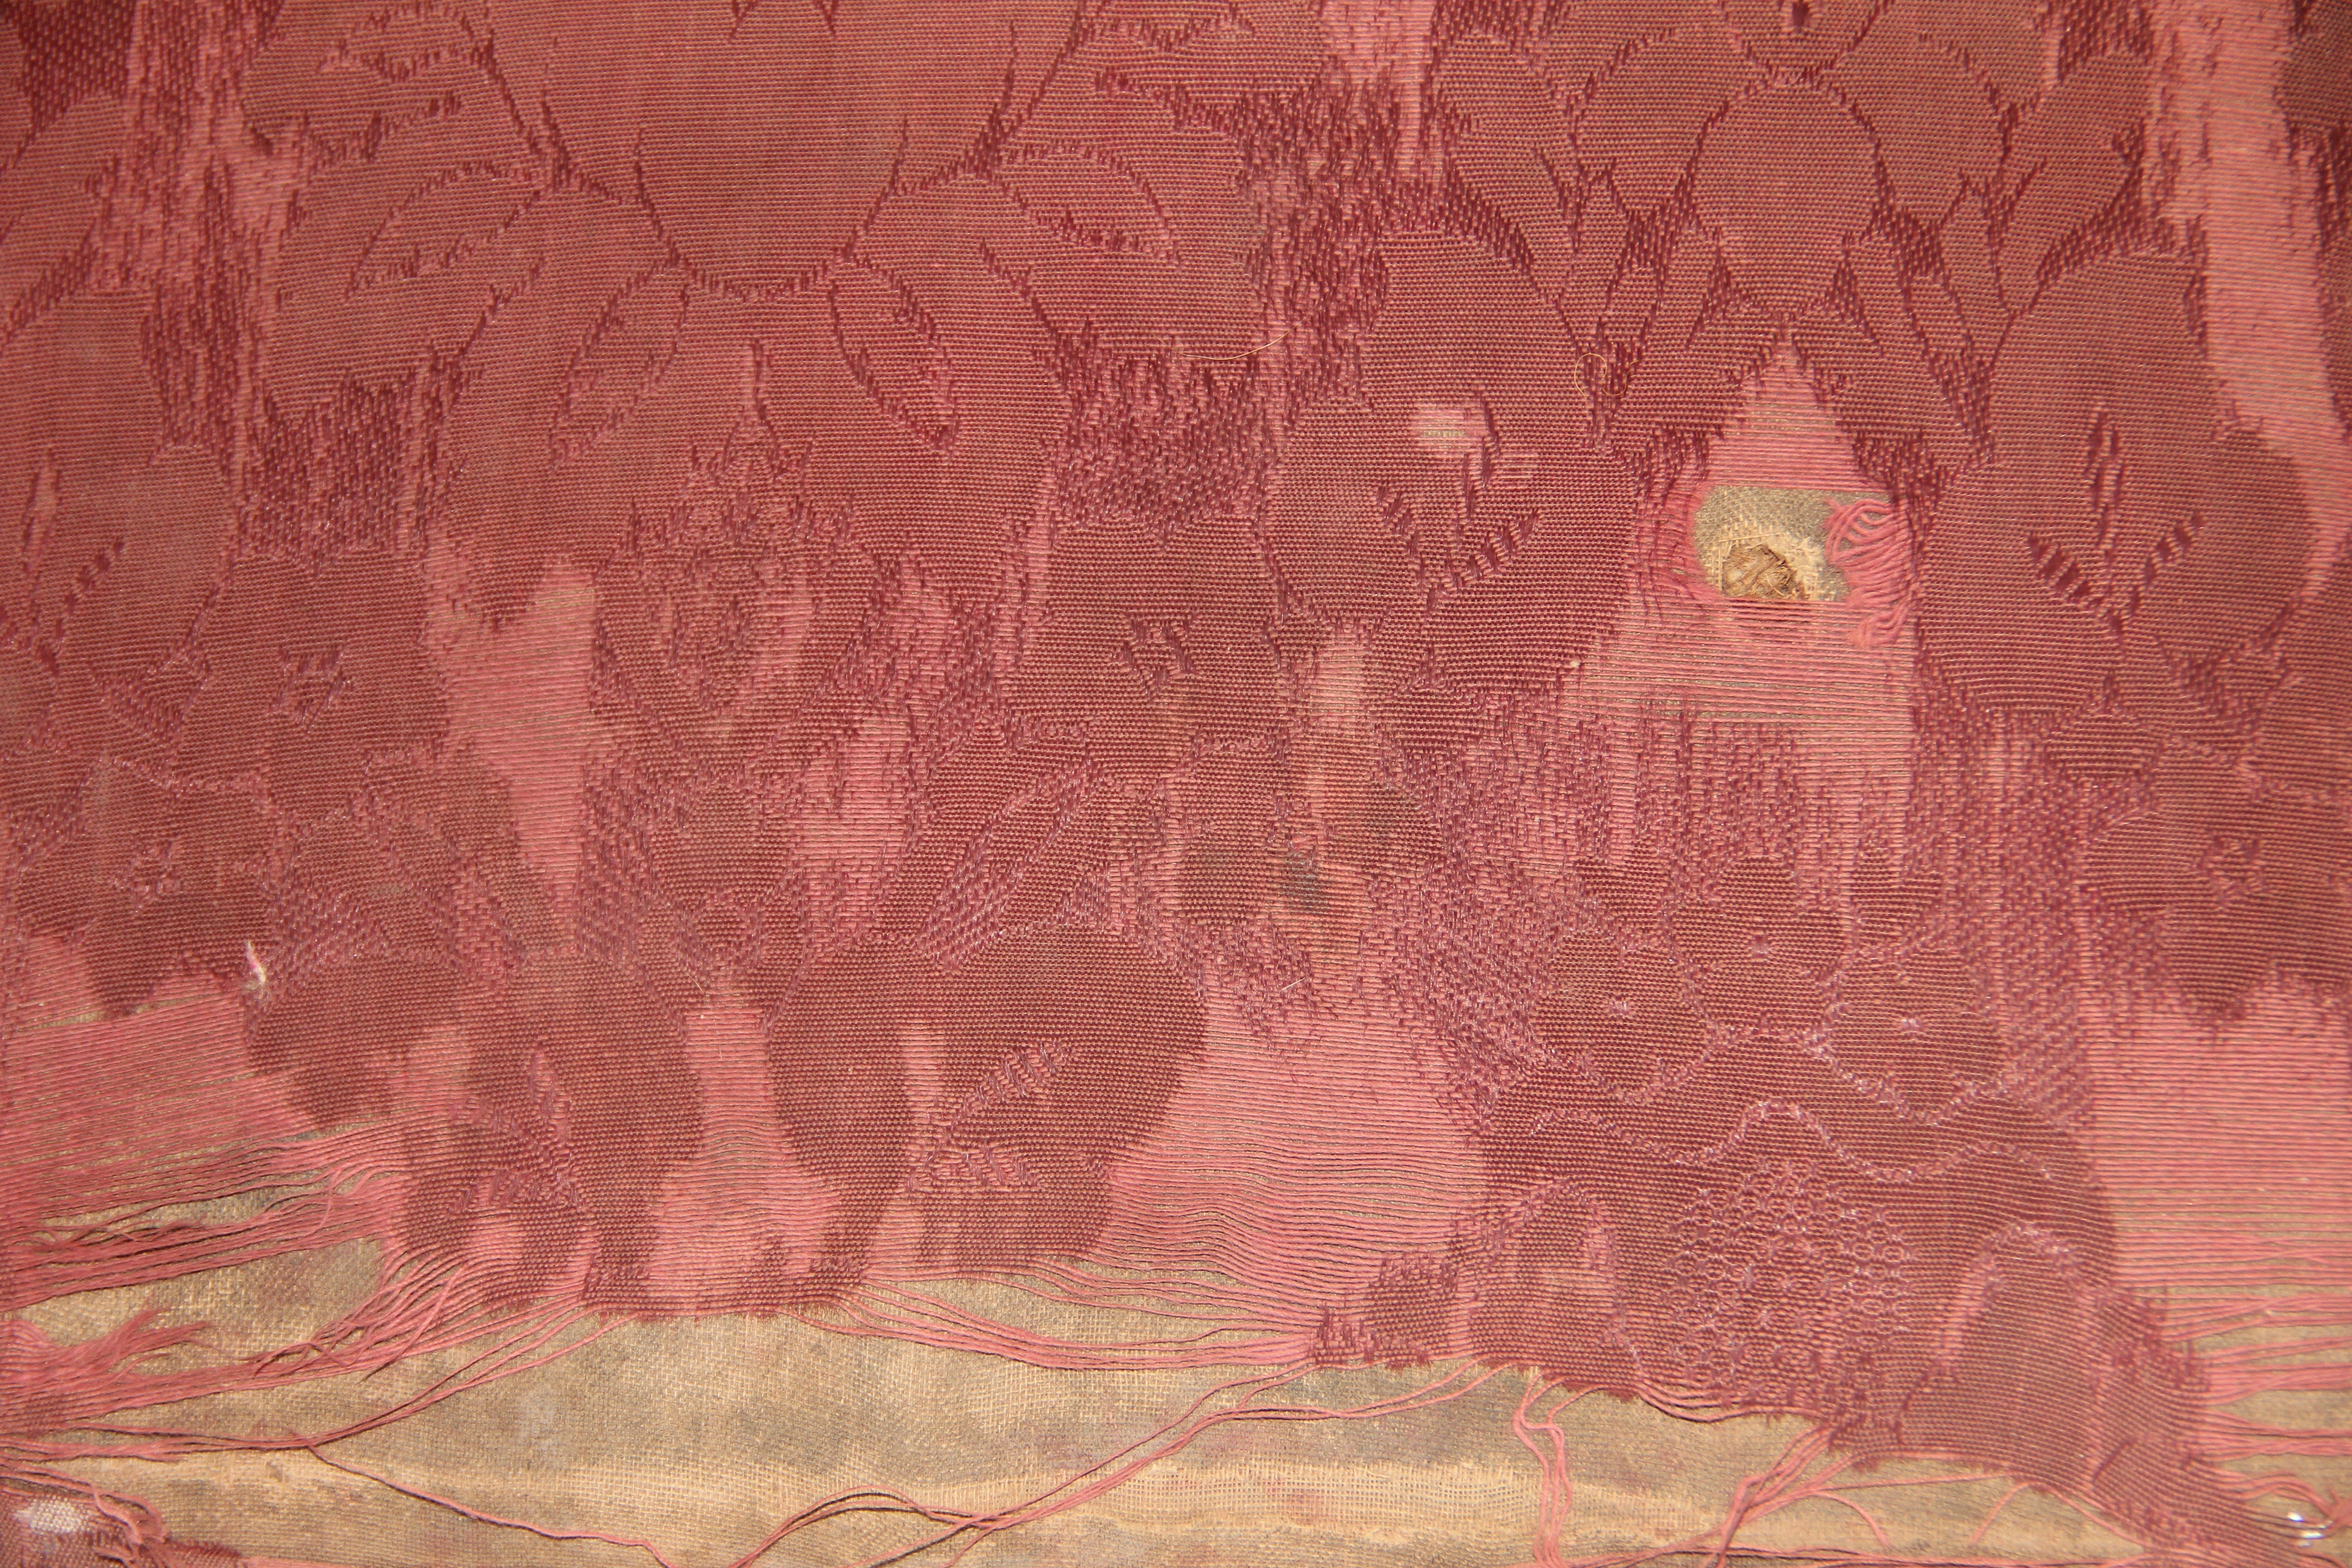
vintage, antique, texture, floor, old, wall, golden, red, artistic, brown, clothing, material, torn, textile, background, drawing, patterns, clothes, backgrounds, threads, dresses, maroon, reddish, designs, precious, flooring